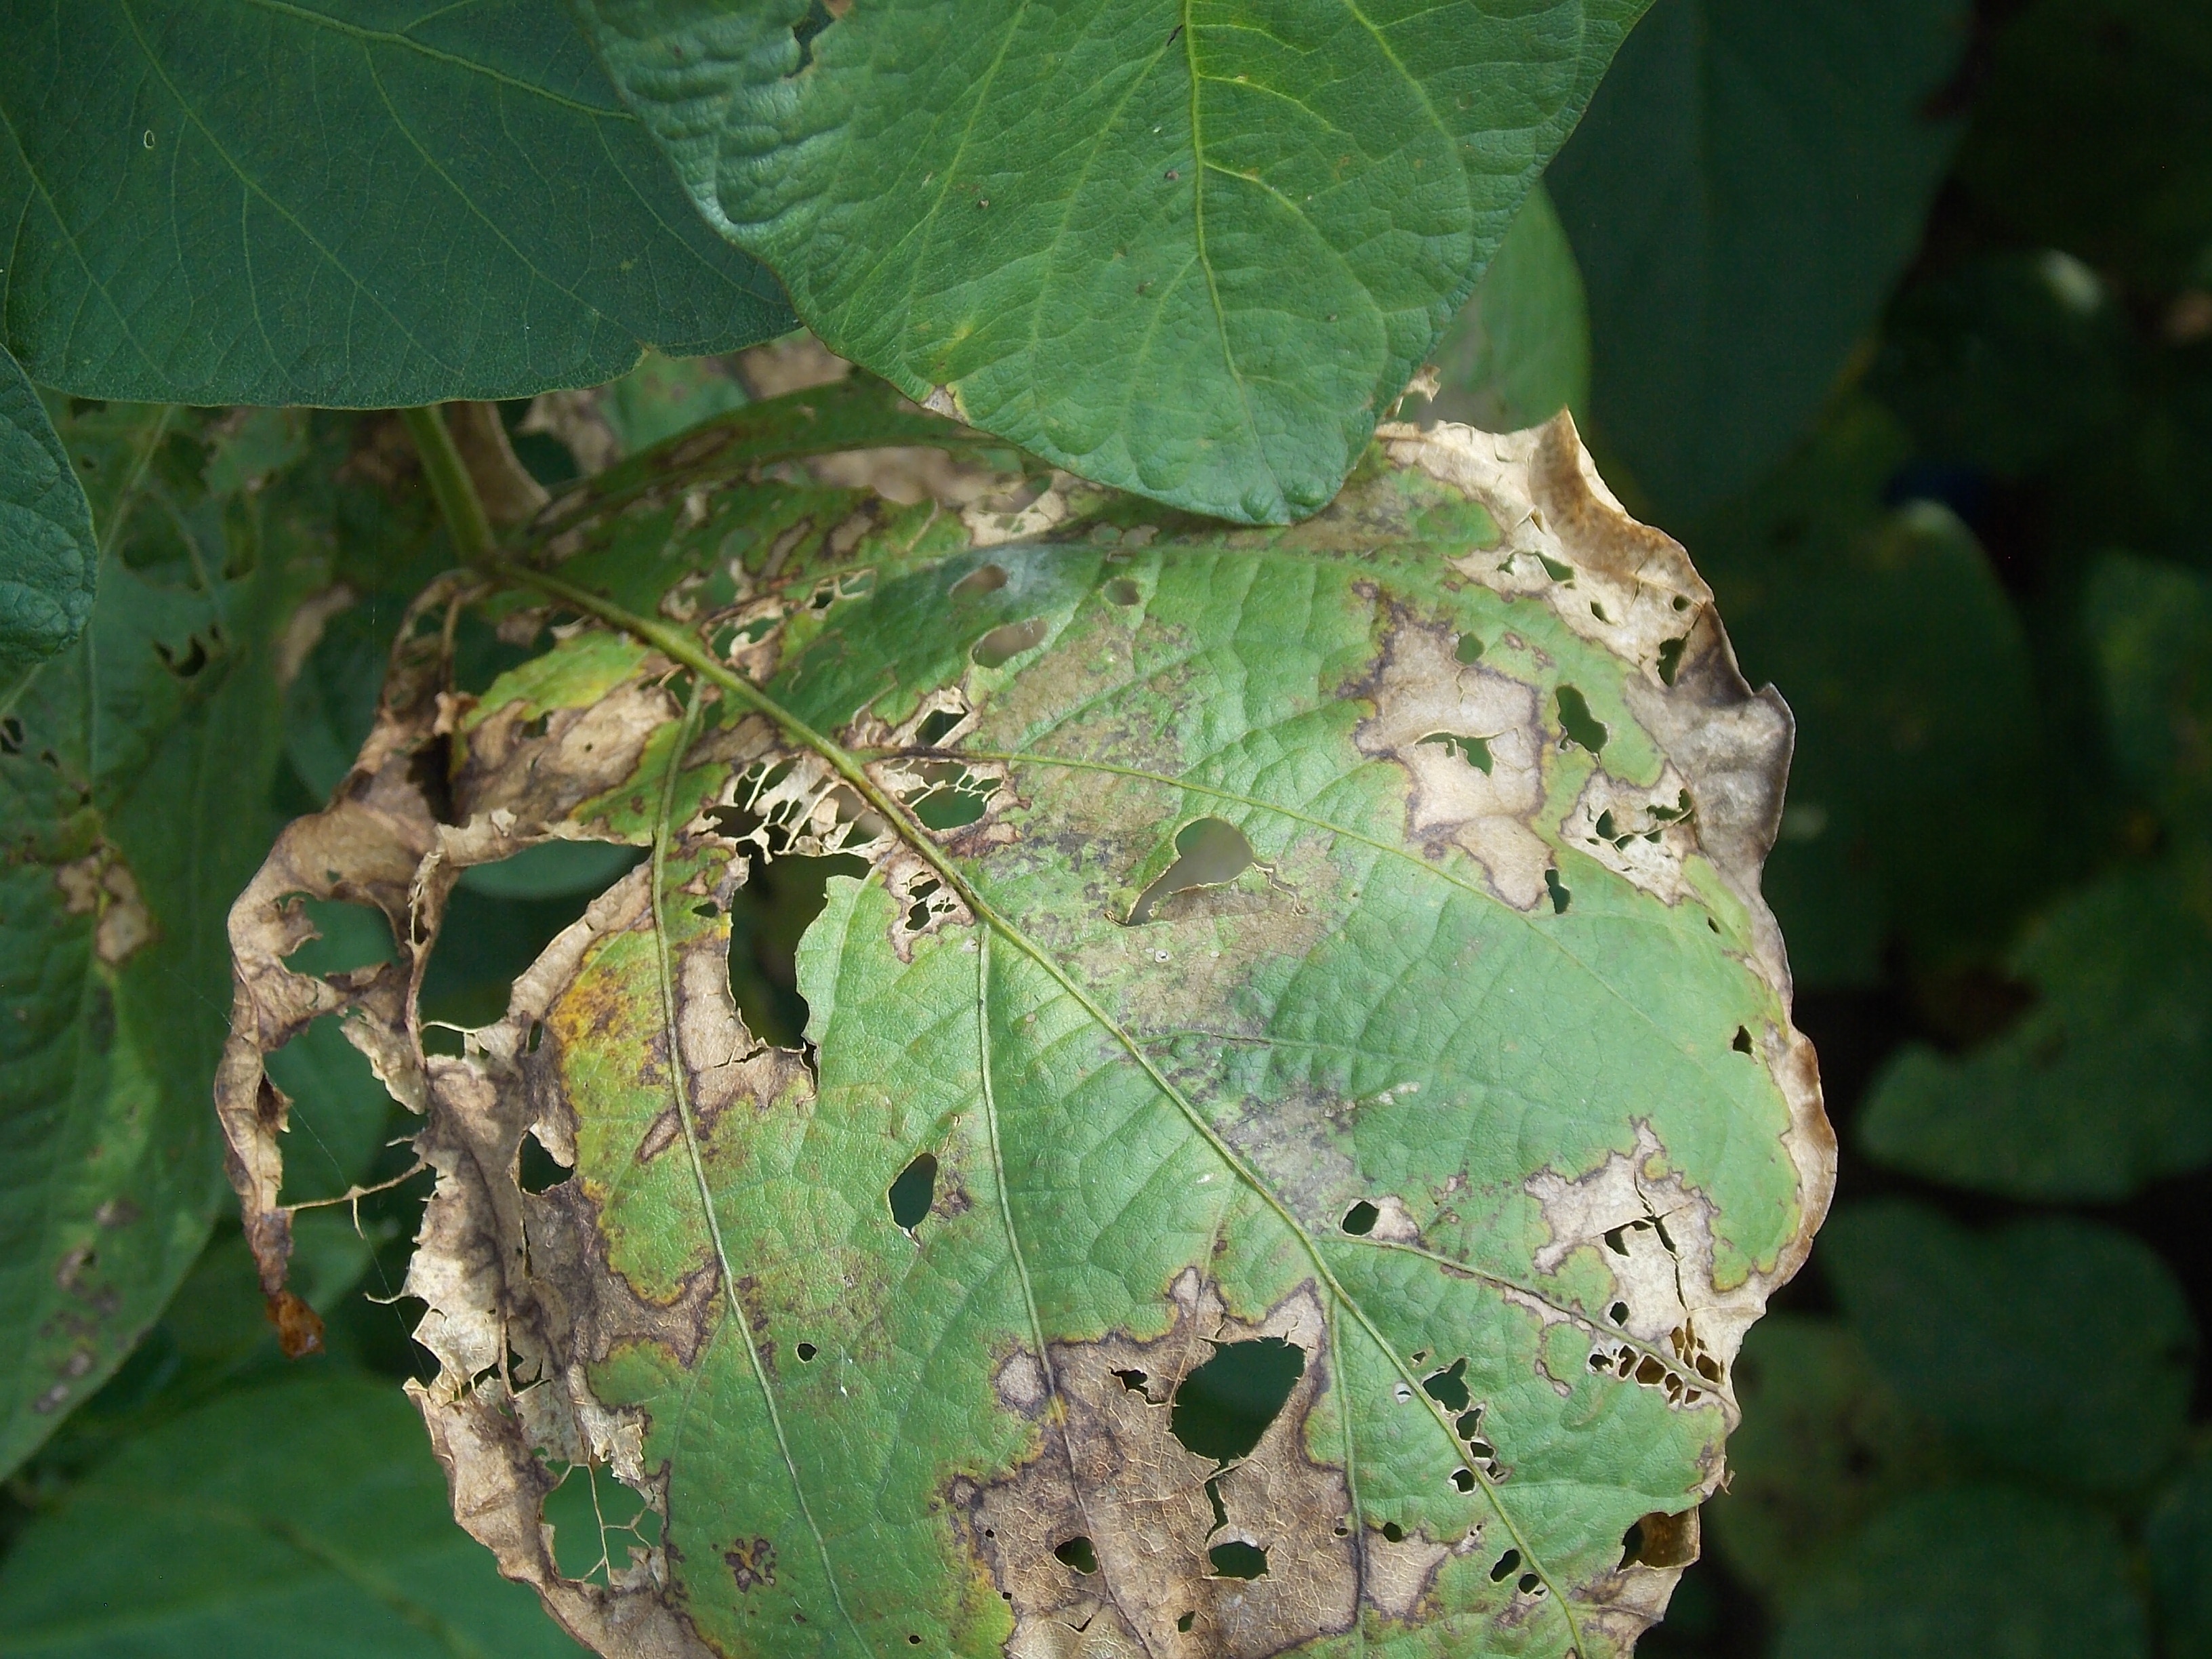
Label: Disease